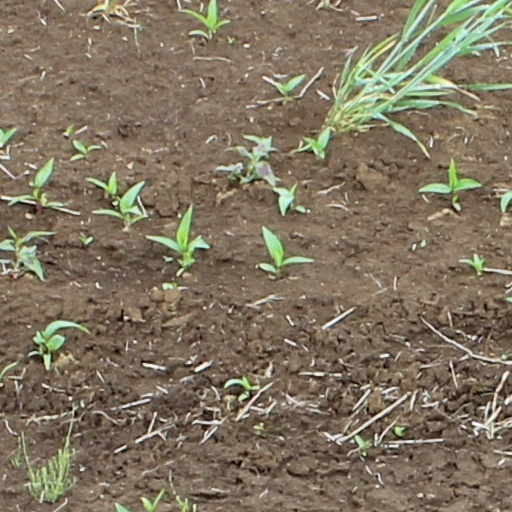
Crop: wheat